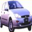
Label: automobile